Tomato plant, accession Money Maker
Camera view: horizontal (90 deg, fisheye); turntable rotation: 60 degrees
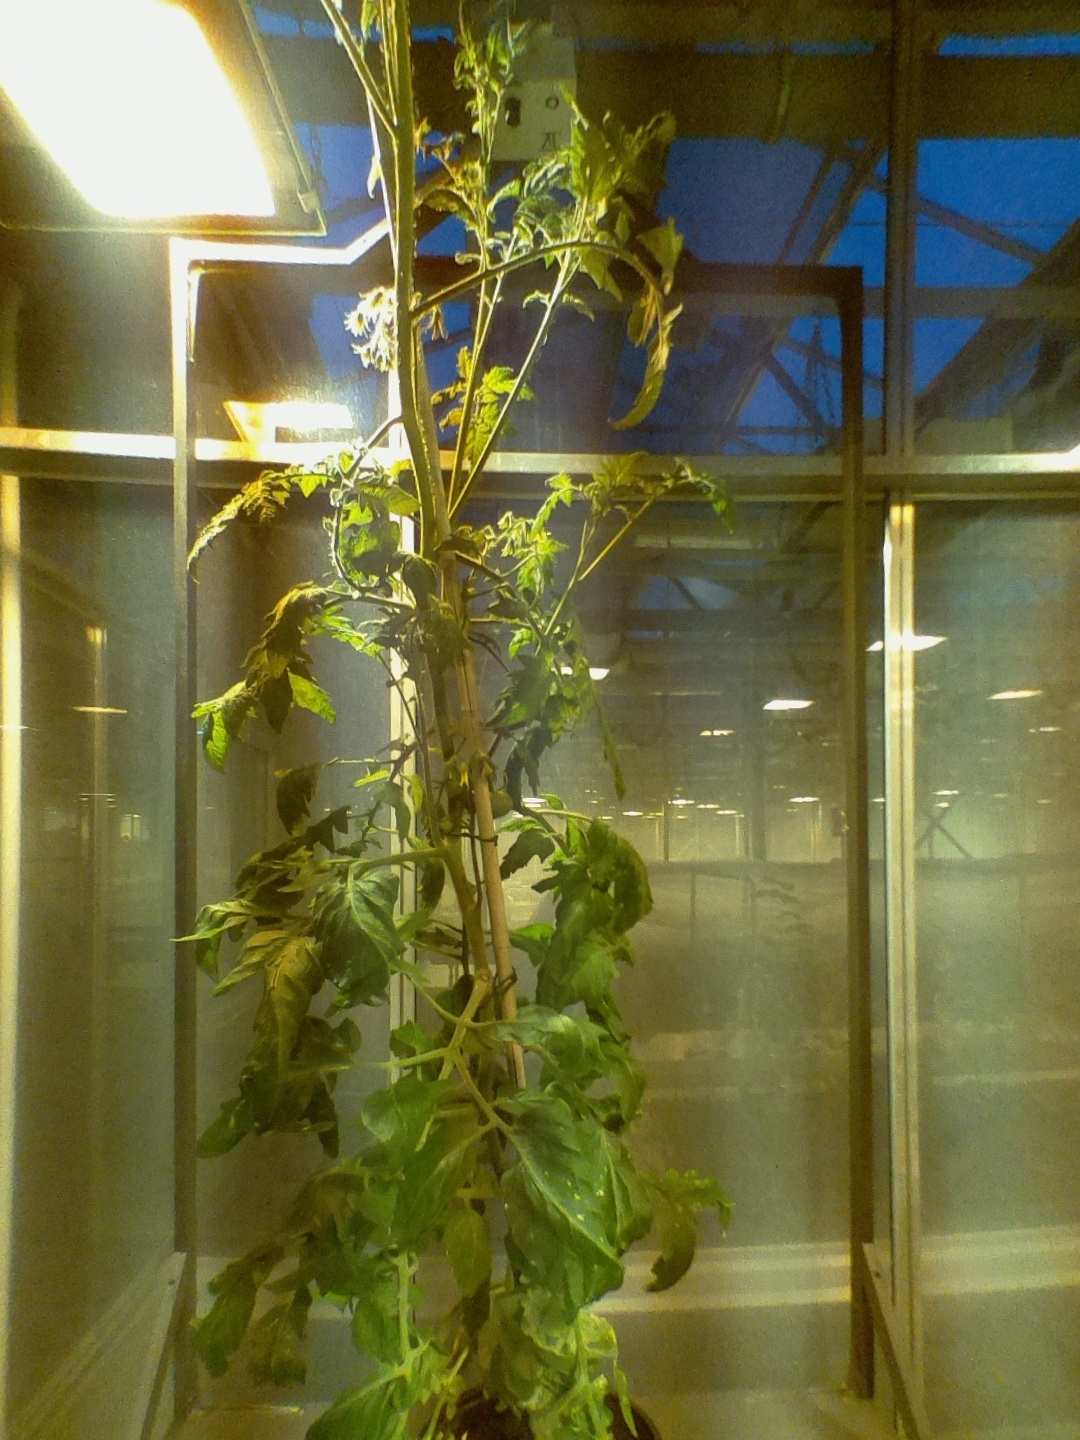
BBCH growth stage 71: 10%-20% of final fruit size